Pilot licensing in Canada

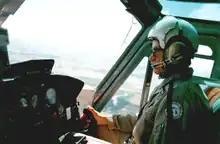
A Canadian pilot who holds an Airline Transport Pilot Licence - Helicopter, flying a Bell 212 on a medevac mission.

The airline transport pilot licence—helicopter allows a pilot to fly professionally as pilot or co-pilot of single pilot or multi-crew helicopters.